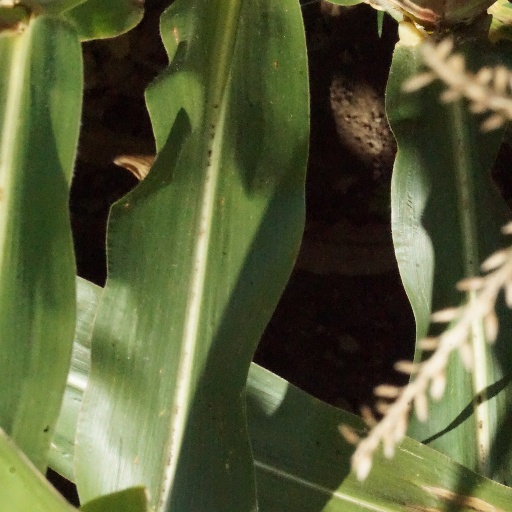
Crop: maize; corn